Yuzuru Hanyu Olympic seasons

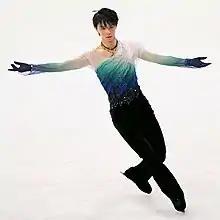
Hanyu in his record-breaking free skate to "Hope and Legacy" at the 2017 World Championships

In his second Olympic cycle, Hanyu improved his short program results, having scored above 100 points five times in 17 international competitions before the 2017–18 season. However, in 2014–15, he was struggling with his technical layout, which featured a quadruple toe loop and a triple-triple combination placed in the second half. The issue continued at the 2015 Skate Canada, where he placed sixth in the segment with two invalid jumping passes. While his coach Brian Orser suggested a more "conservative" change, Hanyu decided to add another quad, stating: "I thought by the time of the Pyeongchang Olympics, you cannot win without a short program that includes two quads with difficult entries and exits—plus excellent footwork, spins, and presentation. As the reigning Olympic champion, I want to be absolutely dominant." The offensive strategy earned him back-to-back world records at the 2015 NHK Trophy and the Grand Prix Final, the latter remaining the highest score with 110.95 points until the Olympic season. In his short program at the 2016 Autumn Classic, he also became the first skater to land a quadruple loop jump in international competition.